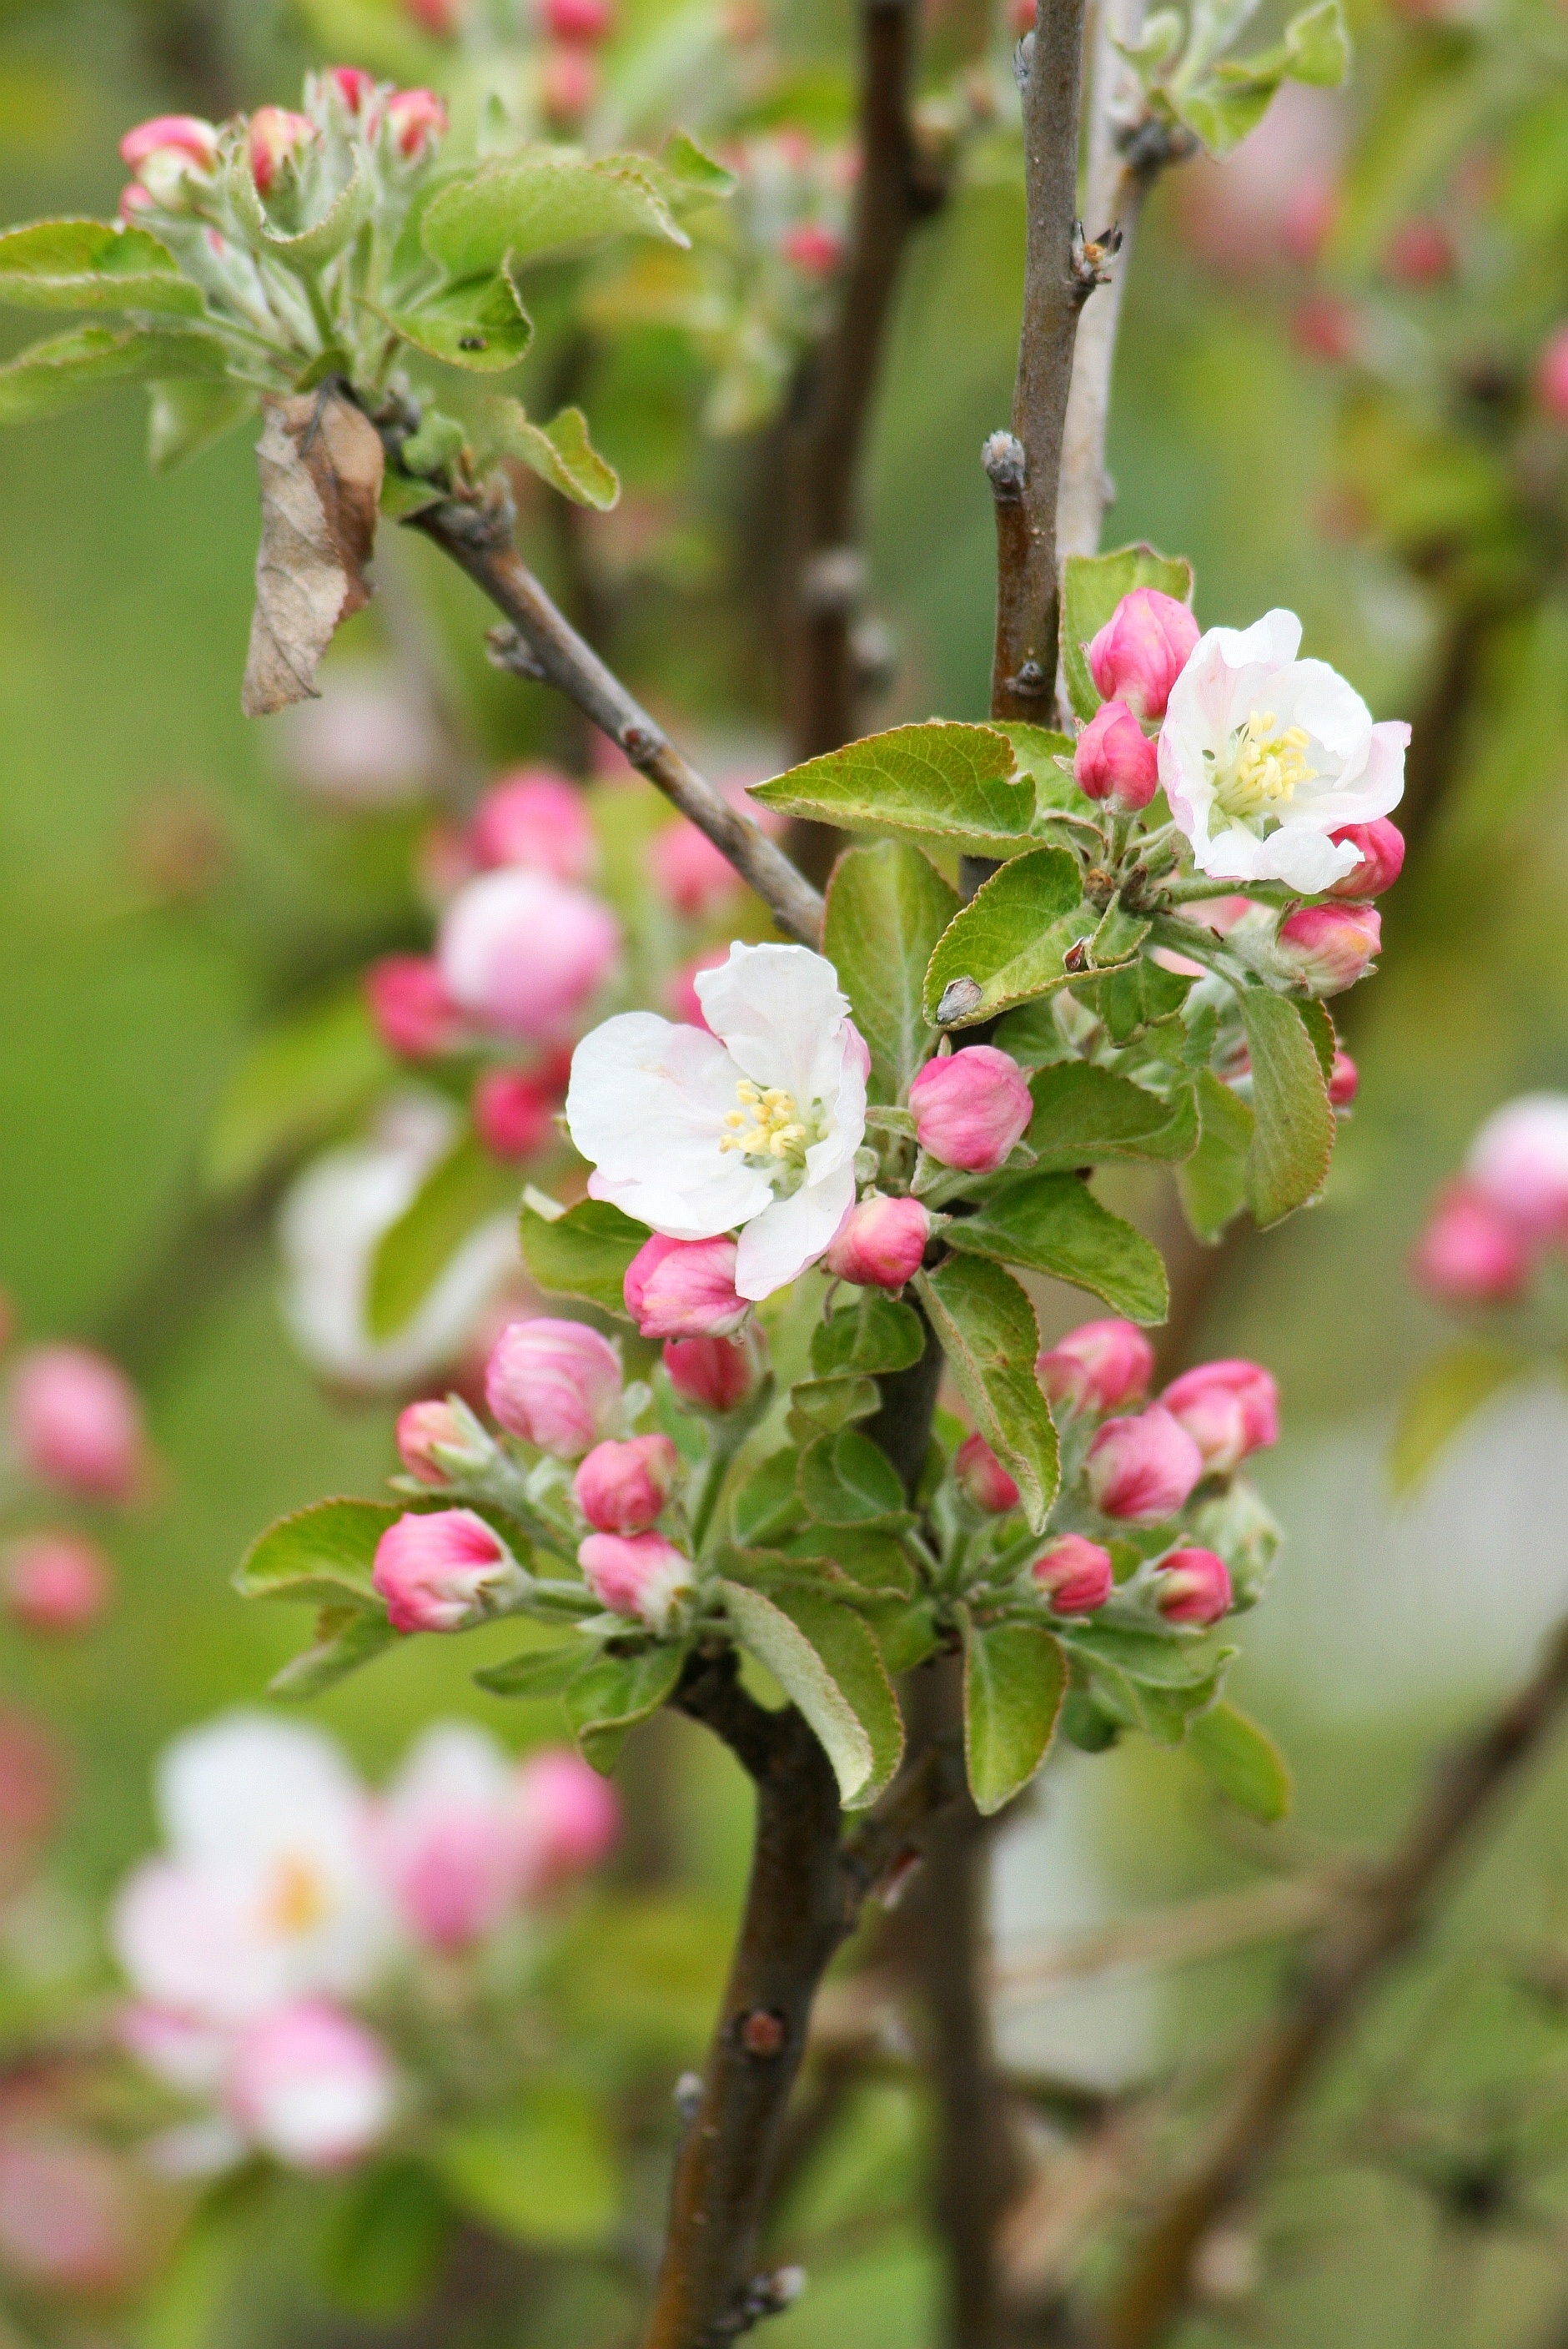
nature, branch, blossom, plant, fruit, berry, leaf, flower, bush, food, spring, produce, botany, garden, flora, wildflower, flowers, shrub, flowering plant, rose family, land plant